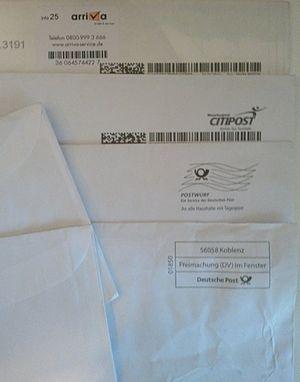
concurrence postale en Allemagne (Basse-Saxe) octobre 2014 Arriva, Citipost, Postwurf (un service Deutsche Post), et Deutsche Post
Deutsche Post DHL ou Deutsche Post AG est une entreprise allemande spécialisée dans le transport et la logistique. Fondée en 1989, elle était précédemment une filiale du monopole d'État Deutsche Bundespost et est progressivement privatisée à partir de 1995.